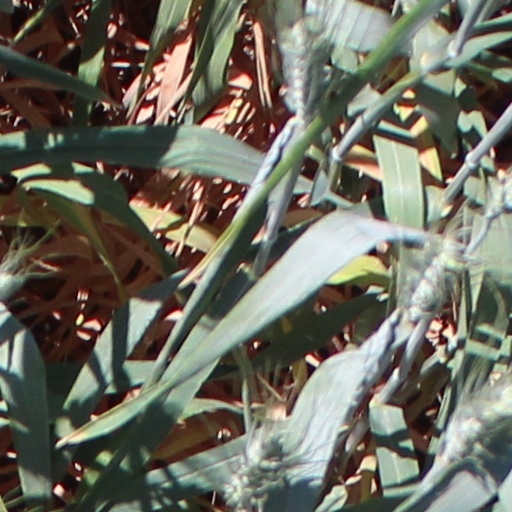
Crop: wheat